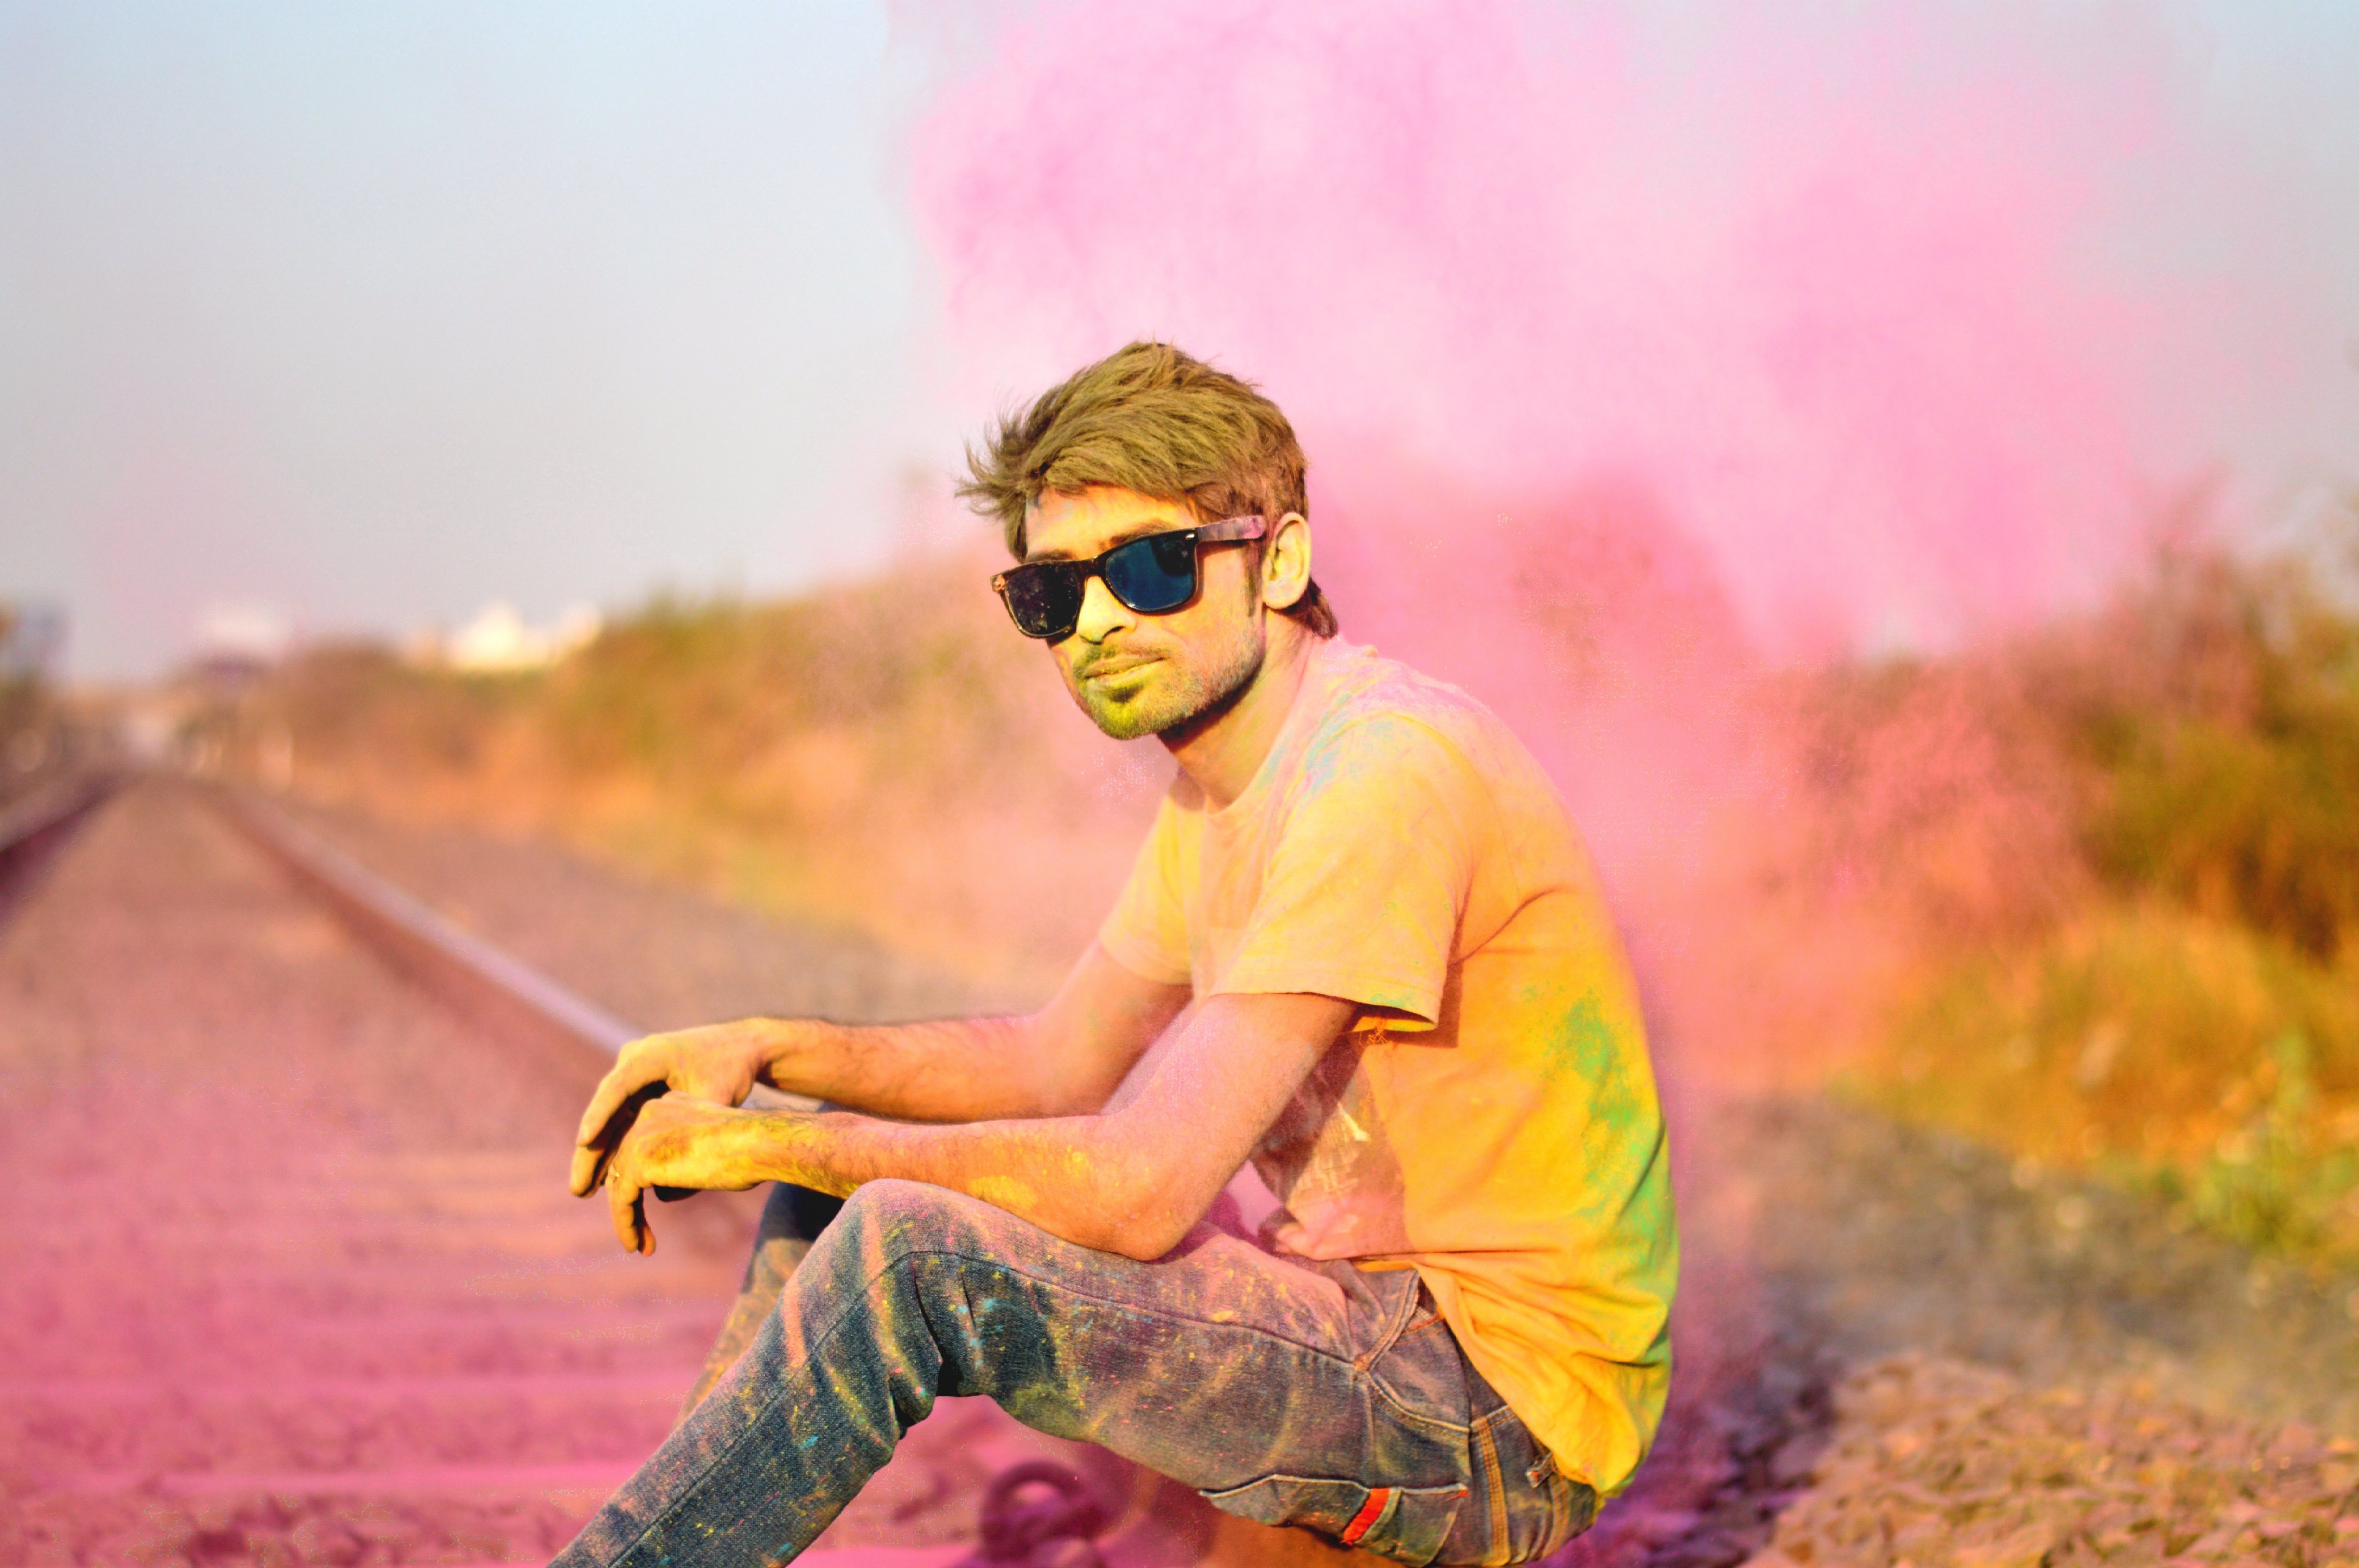
person, spring, colourful, color, colorful, yellow, season, festive, festival, beauty, holi, railway track, holi festival